Holden Commodore (VE)

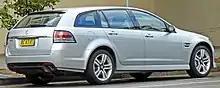
Unlike its predecessor, which used a longer wheelbase, the Sportwagon "(pictured)" shares the sedan's wheelbase.

Unveiled at the 2007 Australian International Motor Show in Melbourne, the Sportwagon marked a departure from previous Commodore station wagons. Representing an A$110 million investment and over of road testing, the VE Sportwagon programme aimed to address the changing station wagon market, due to the growth of the sales of sport utility vehicles (SUVs) and the overreliance on fleet purchasing. Recognising a shift away from traditional station wagons, Holden sought to develop a sportier and more stylish station wagon, dubbed the "Sportwagon". Up to 90 per cent of VZ wagons were bought by fleet companies, and Holden desired to attract more retail customers; they decided to develop a lower, sportier wagon as an alternative to SUVs.